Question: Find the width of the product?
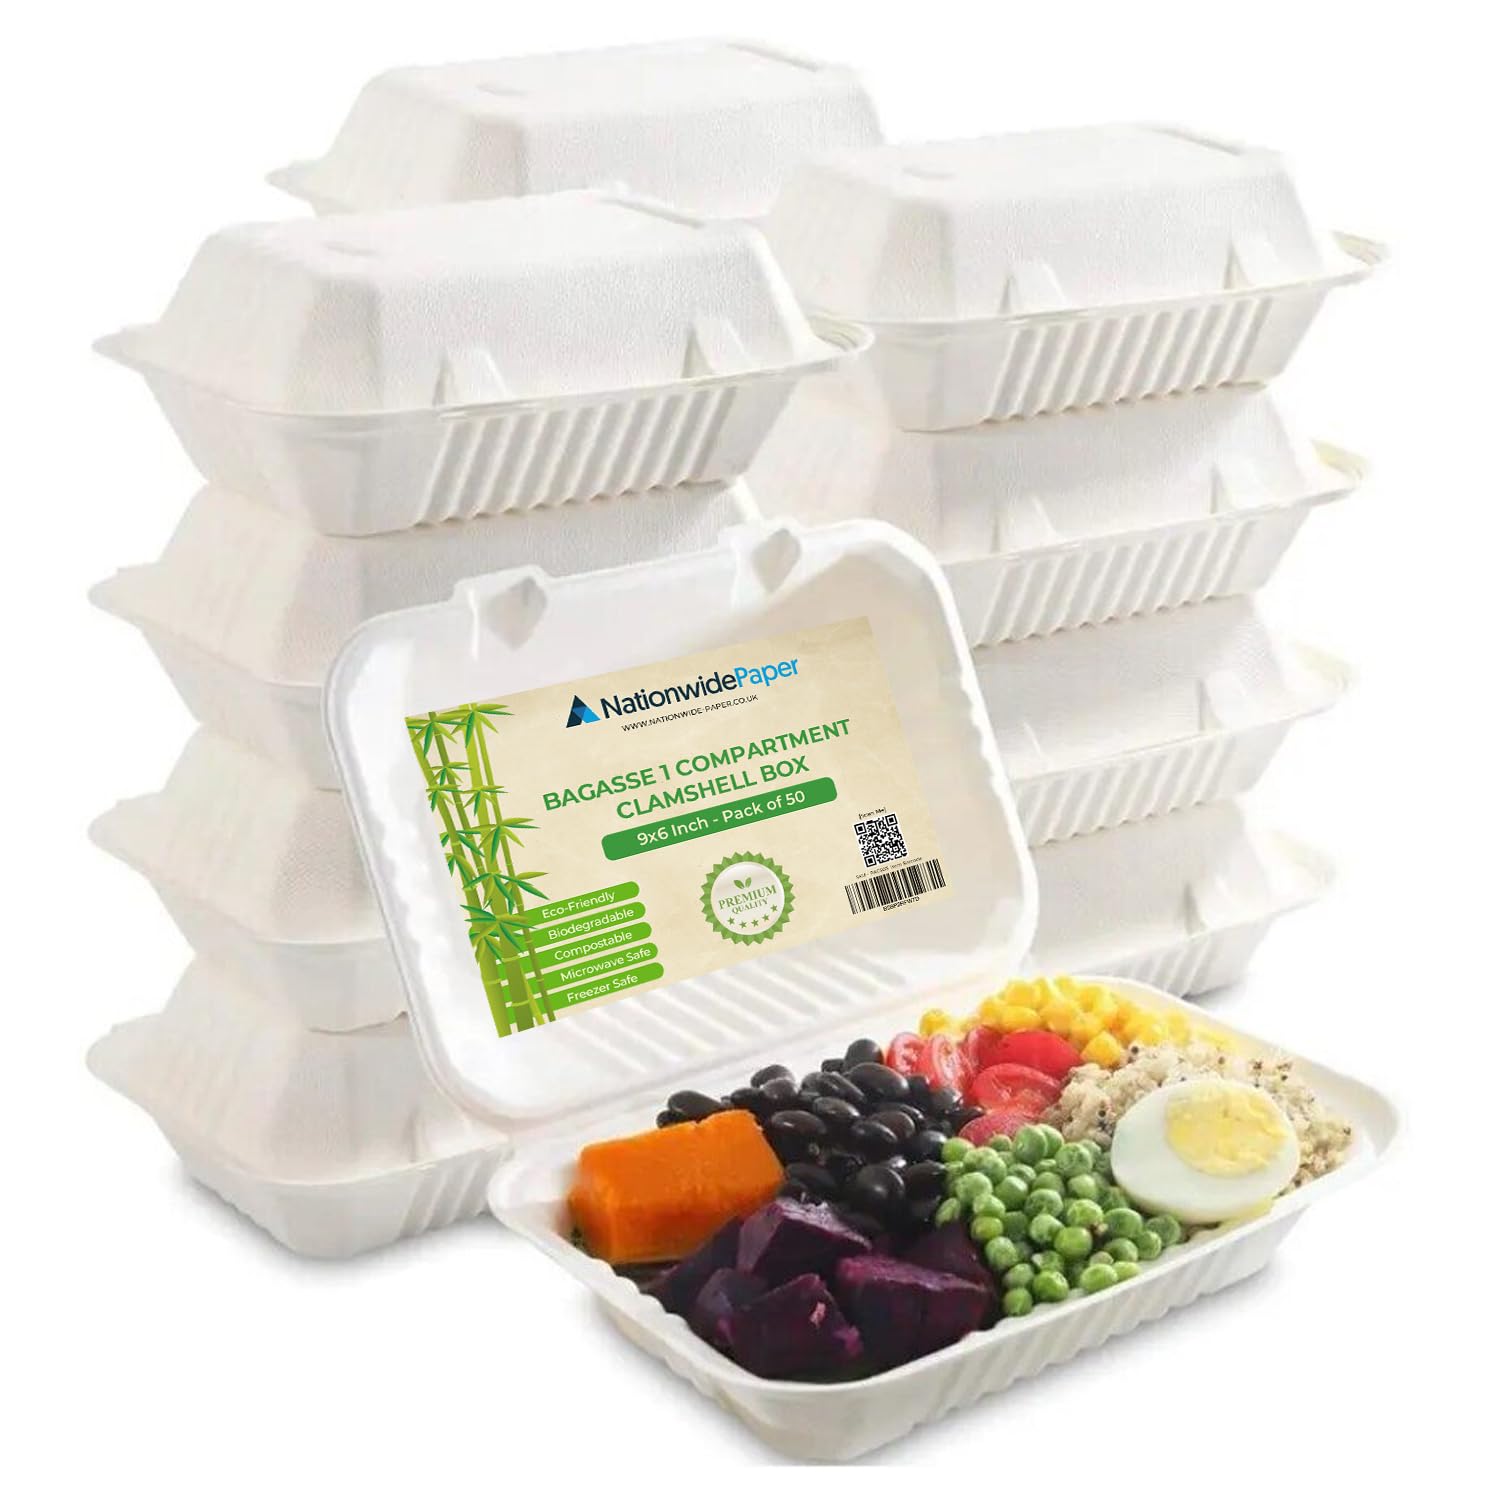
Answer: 6.0 inch